Oliver Goonetilleke

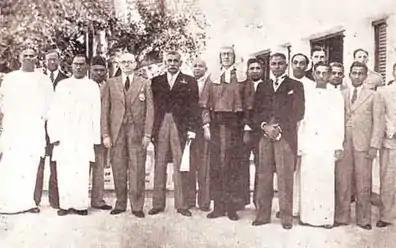
The first Cabinet of Ministers of Ceylon

With Ceylon gaining dominion status within the British Commonwealth, in 1947 the first cabinet of ministers was formed with Senanayake as prime minister after the 1947 general elections. Goonetilleke was appointed as the Minister of Home Affairs and Rural Development on 26 September 1947. He had been appointed to the newly formed upper house of parliament, the Senate of Ceylon and became the Leader of the Senate when both houses were ceremonially opened by the Duke of Gloucester, marking the independence of Ceylon on 4 February 1948. His term as a Cabinet Minister did not last long as he resigned as Minister and Senator on 22 July 1948, and was succeeded by Edwin Wijeyeratne.